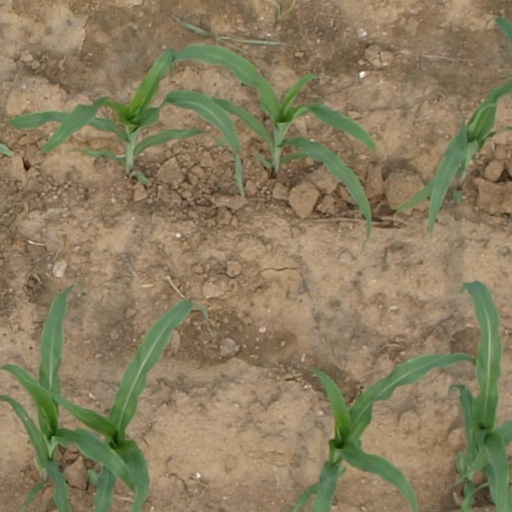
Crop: maize; corn